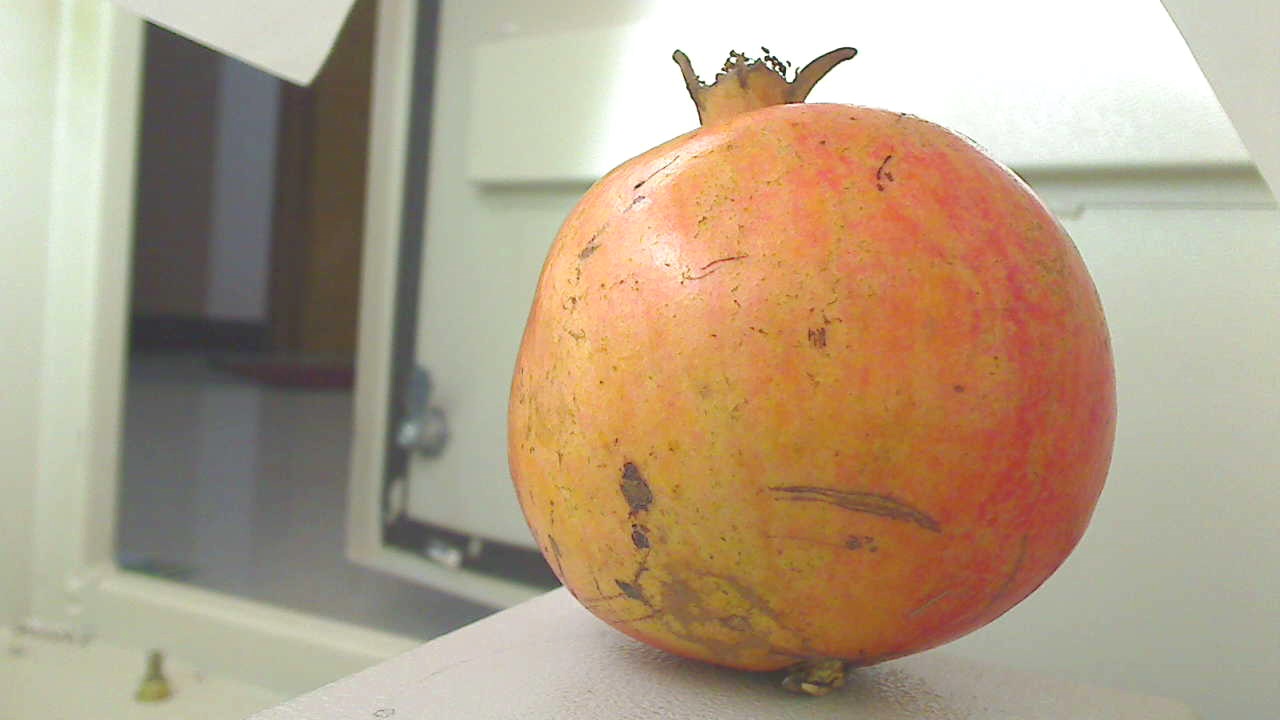
Grade: grade-2
Quality: quality-2